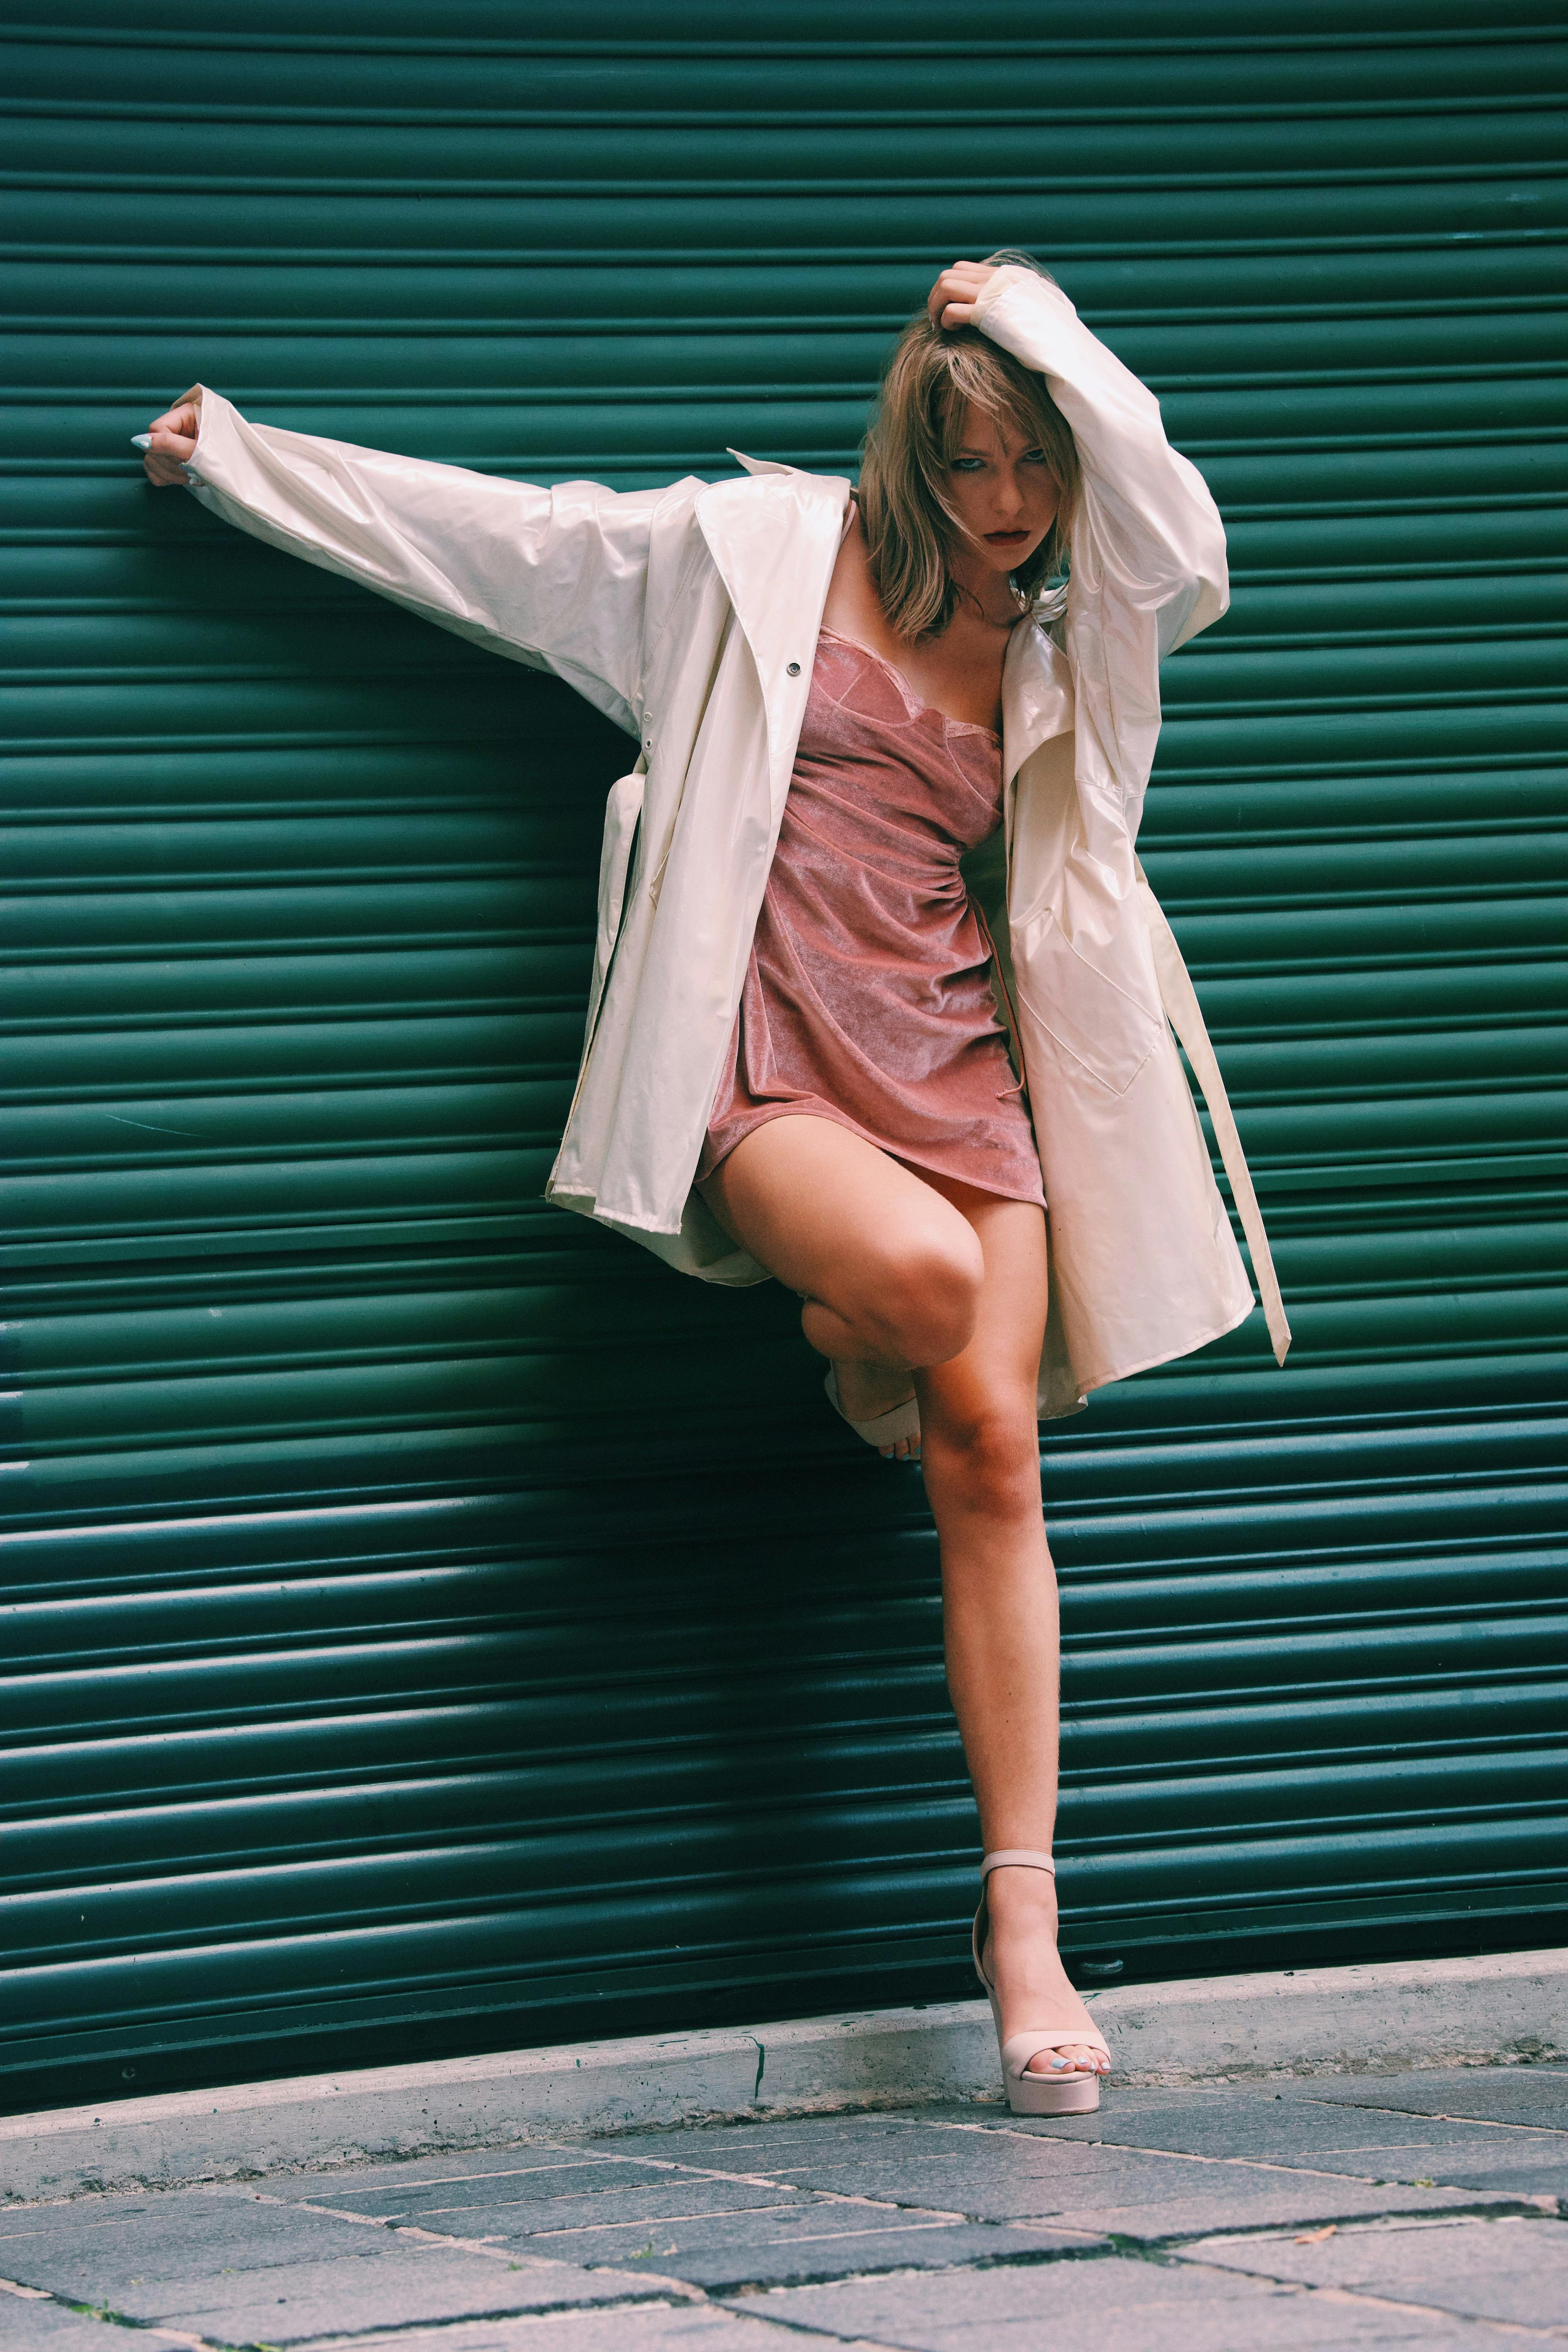
woman, joint, shoulder, leg, human body, flash photography, waist, knee, standing, thigh, pink, fashion design, fashion model, hat, long hair, eyewear, human leg, electric blue, blond, magenta, sunglasses, art model, brown hair, foot, sitting, flesh, barefoot, performance art, sun hat, costume, photo shoot, portrait photography, ankle, model, vintage clothing, sandal, t shirt